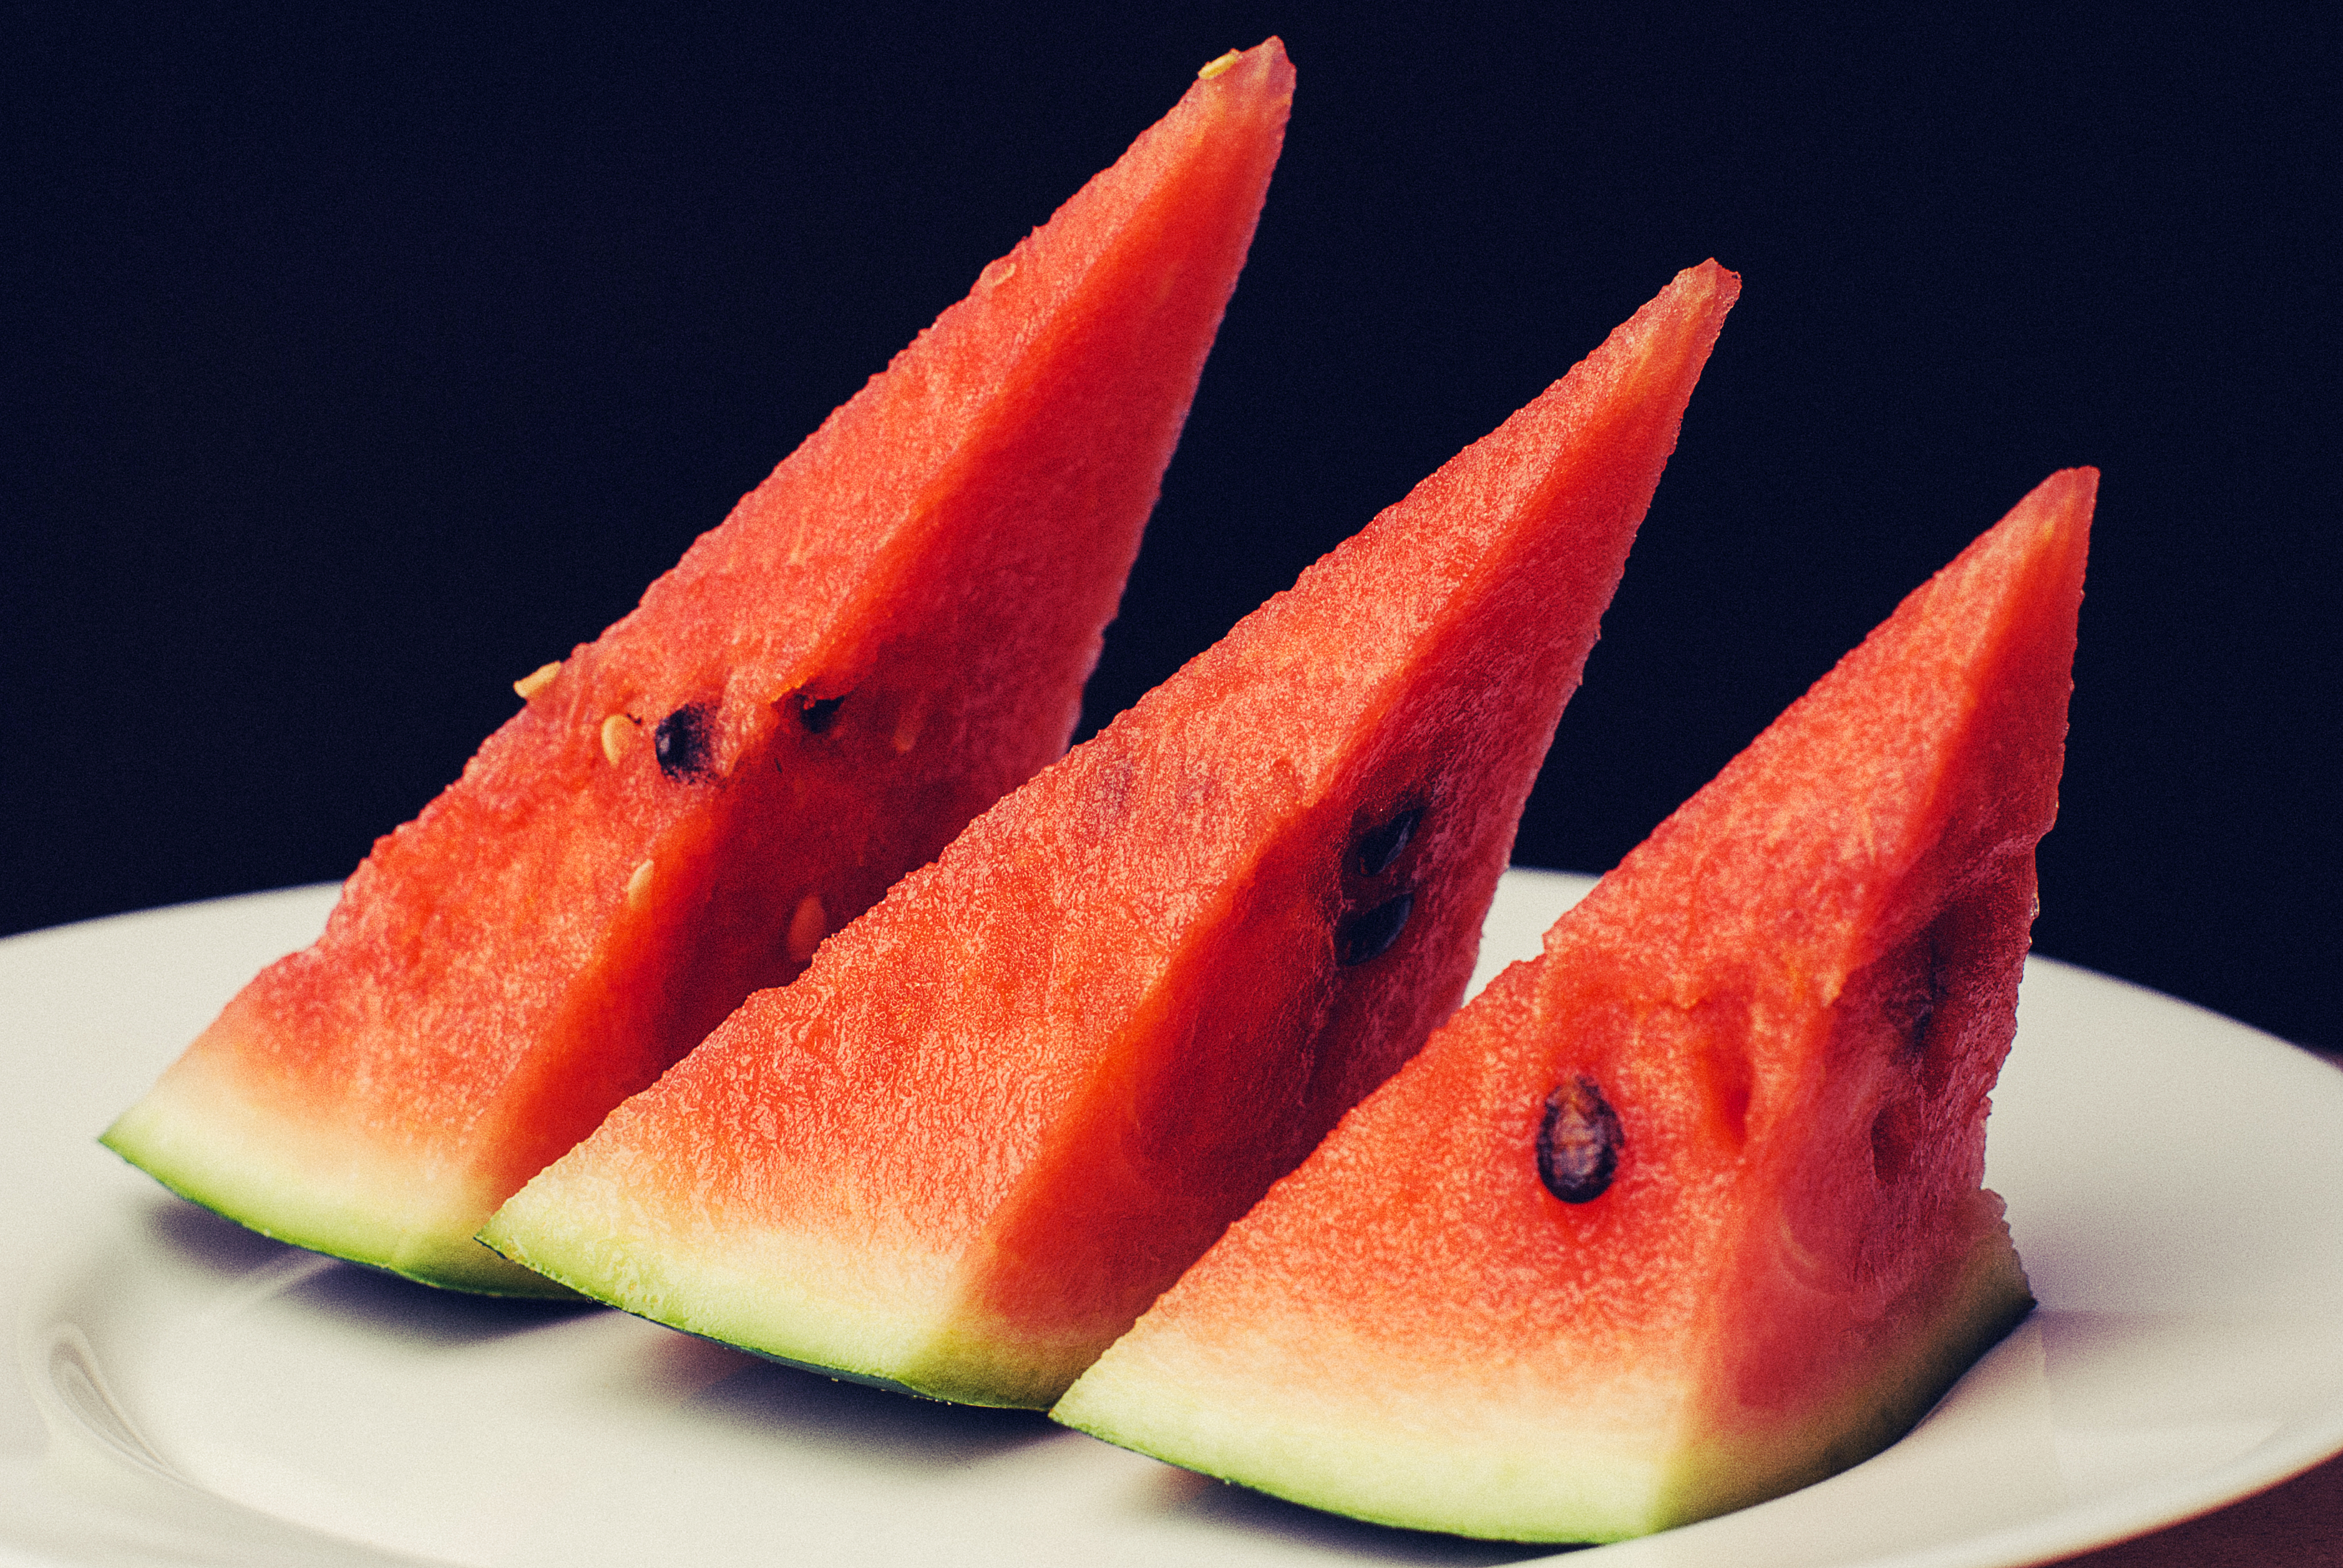
plant, fruit, food, produce, healthy, watermelon, melon, flowering plant, land plant, citrullus, cucumber gourd and melon family